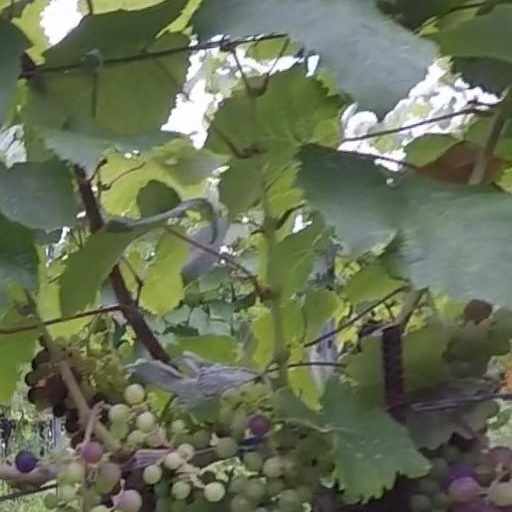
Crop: grape